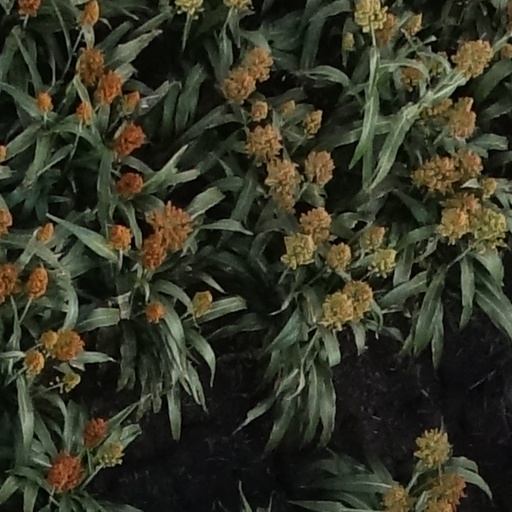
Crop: sorghum